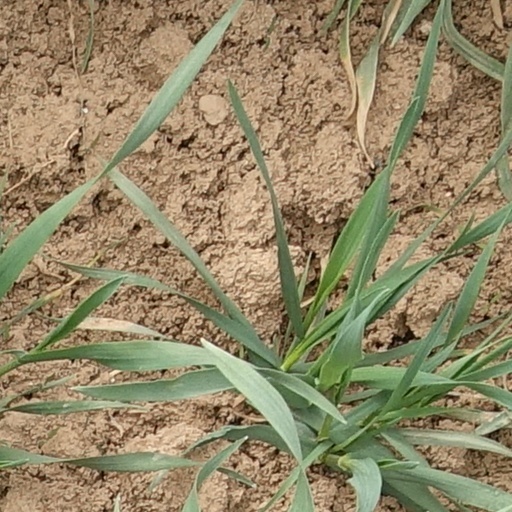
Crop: wheat